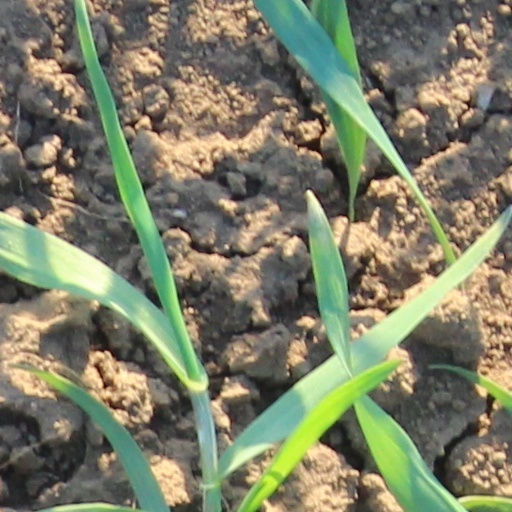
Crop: wheat